Champagne Fever

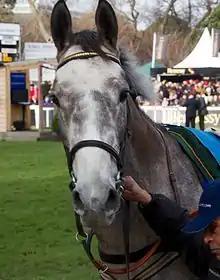
Champagne Fever at Leopardstown in February 2013.

Champagne Fever (foaled 26 May 2007) is an Irish Thoroughbred racehorse who competes in National Hunt racing. He is noted for his front-running style and has won seven of his thirteen races. After beginning his racing career on the amateur point-to-point circuit he became the dominant National Hunt Flat performer in Britain and Ireland in 2012, winning the Champion Bumper and the Champion INH Flat Race. In the following season he was campaigned in novice hurdle races and won two more Grade I races, the Deloitte Novice Hurdle in Ireland and Supreme Novices' Hurdle in England. In his first season over steeplechase fences he won one minor race and finished second in the Arkle Challenge Trophy and in the following year he added win in the Clonmel Oil Chase and Red Mills Chase.